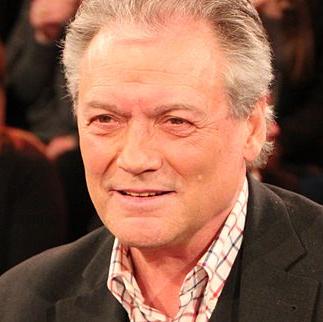
Age: 68